Sergio Sylvestre

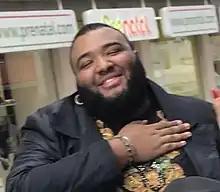
Sergio Sylvestre

Sergio Sylvestre (born 5 December 1990) is an American-born singer, based in Italy. After moving to Italy, Sylvestre rose to fame winning the 15th series of Italian talent show "Amici di Maria De Filippi". His debut extended play, "Big Boy", topped the charts in Italy and was certified gold by the Federation of the Italian Music Industry. In 2017, Sylvestre competed in the 67th Sanremo Music Festival and performed "Con te", a song co-written by Giorgia, which was included in his self-titled debut album.